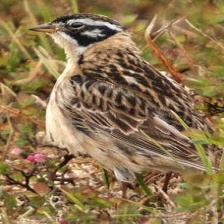
Species: SMITHS LONGSPUR
Scientific name: CALCARIUS PICTUS